Aberdaron

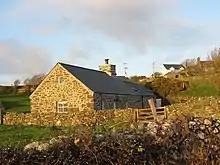
Bwlch y Garreg Wen at Y Rhiw

Rhoshirwaun lies northeast of Aberdaron, and was formerly a marshy area. It provided fuel from peat cuttings, pasture for animals and accommodated squatters, mainly fishermen, who had encroached on the common with the tacit acceptance of the community. An inclosure act was drawn up in 1802, designed to remove all squatters who had been there less than 20 years. Resistance to the evictions was fierce and was only suppressed by a contingent of dragoons. The act was finally applied in 1814; new roads were built across the moor; boundaries were established; allotments allocated; and wetland reclaimed.